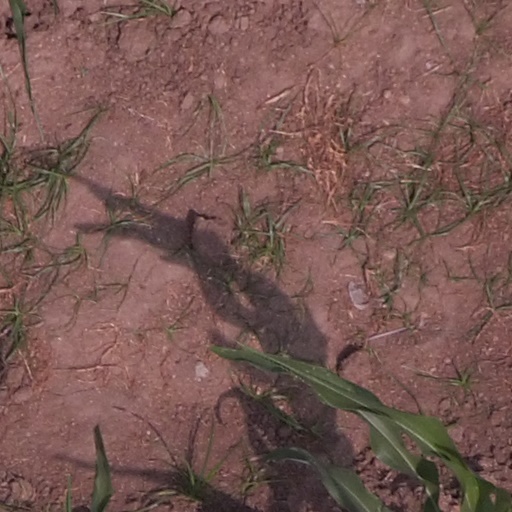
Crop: maize; corn